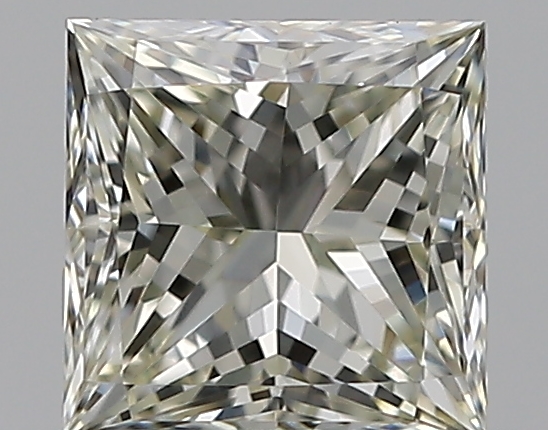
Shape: princess
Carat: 0.52
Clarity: VVS2
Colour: M
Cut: EX
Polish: VG
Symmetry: GD
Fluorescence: N
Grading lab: GIA
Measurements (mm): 4.33 x 4.31 x 3.19